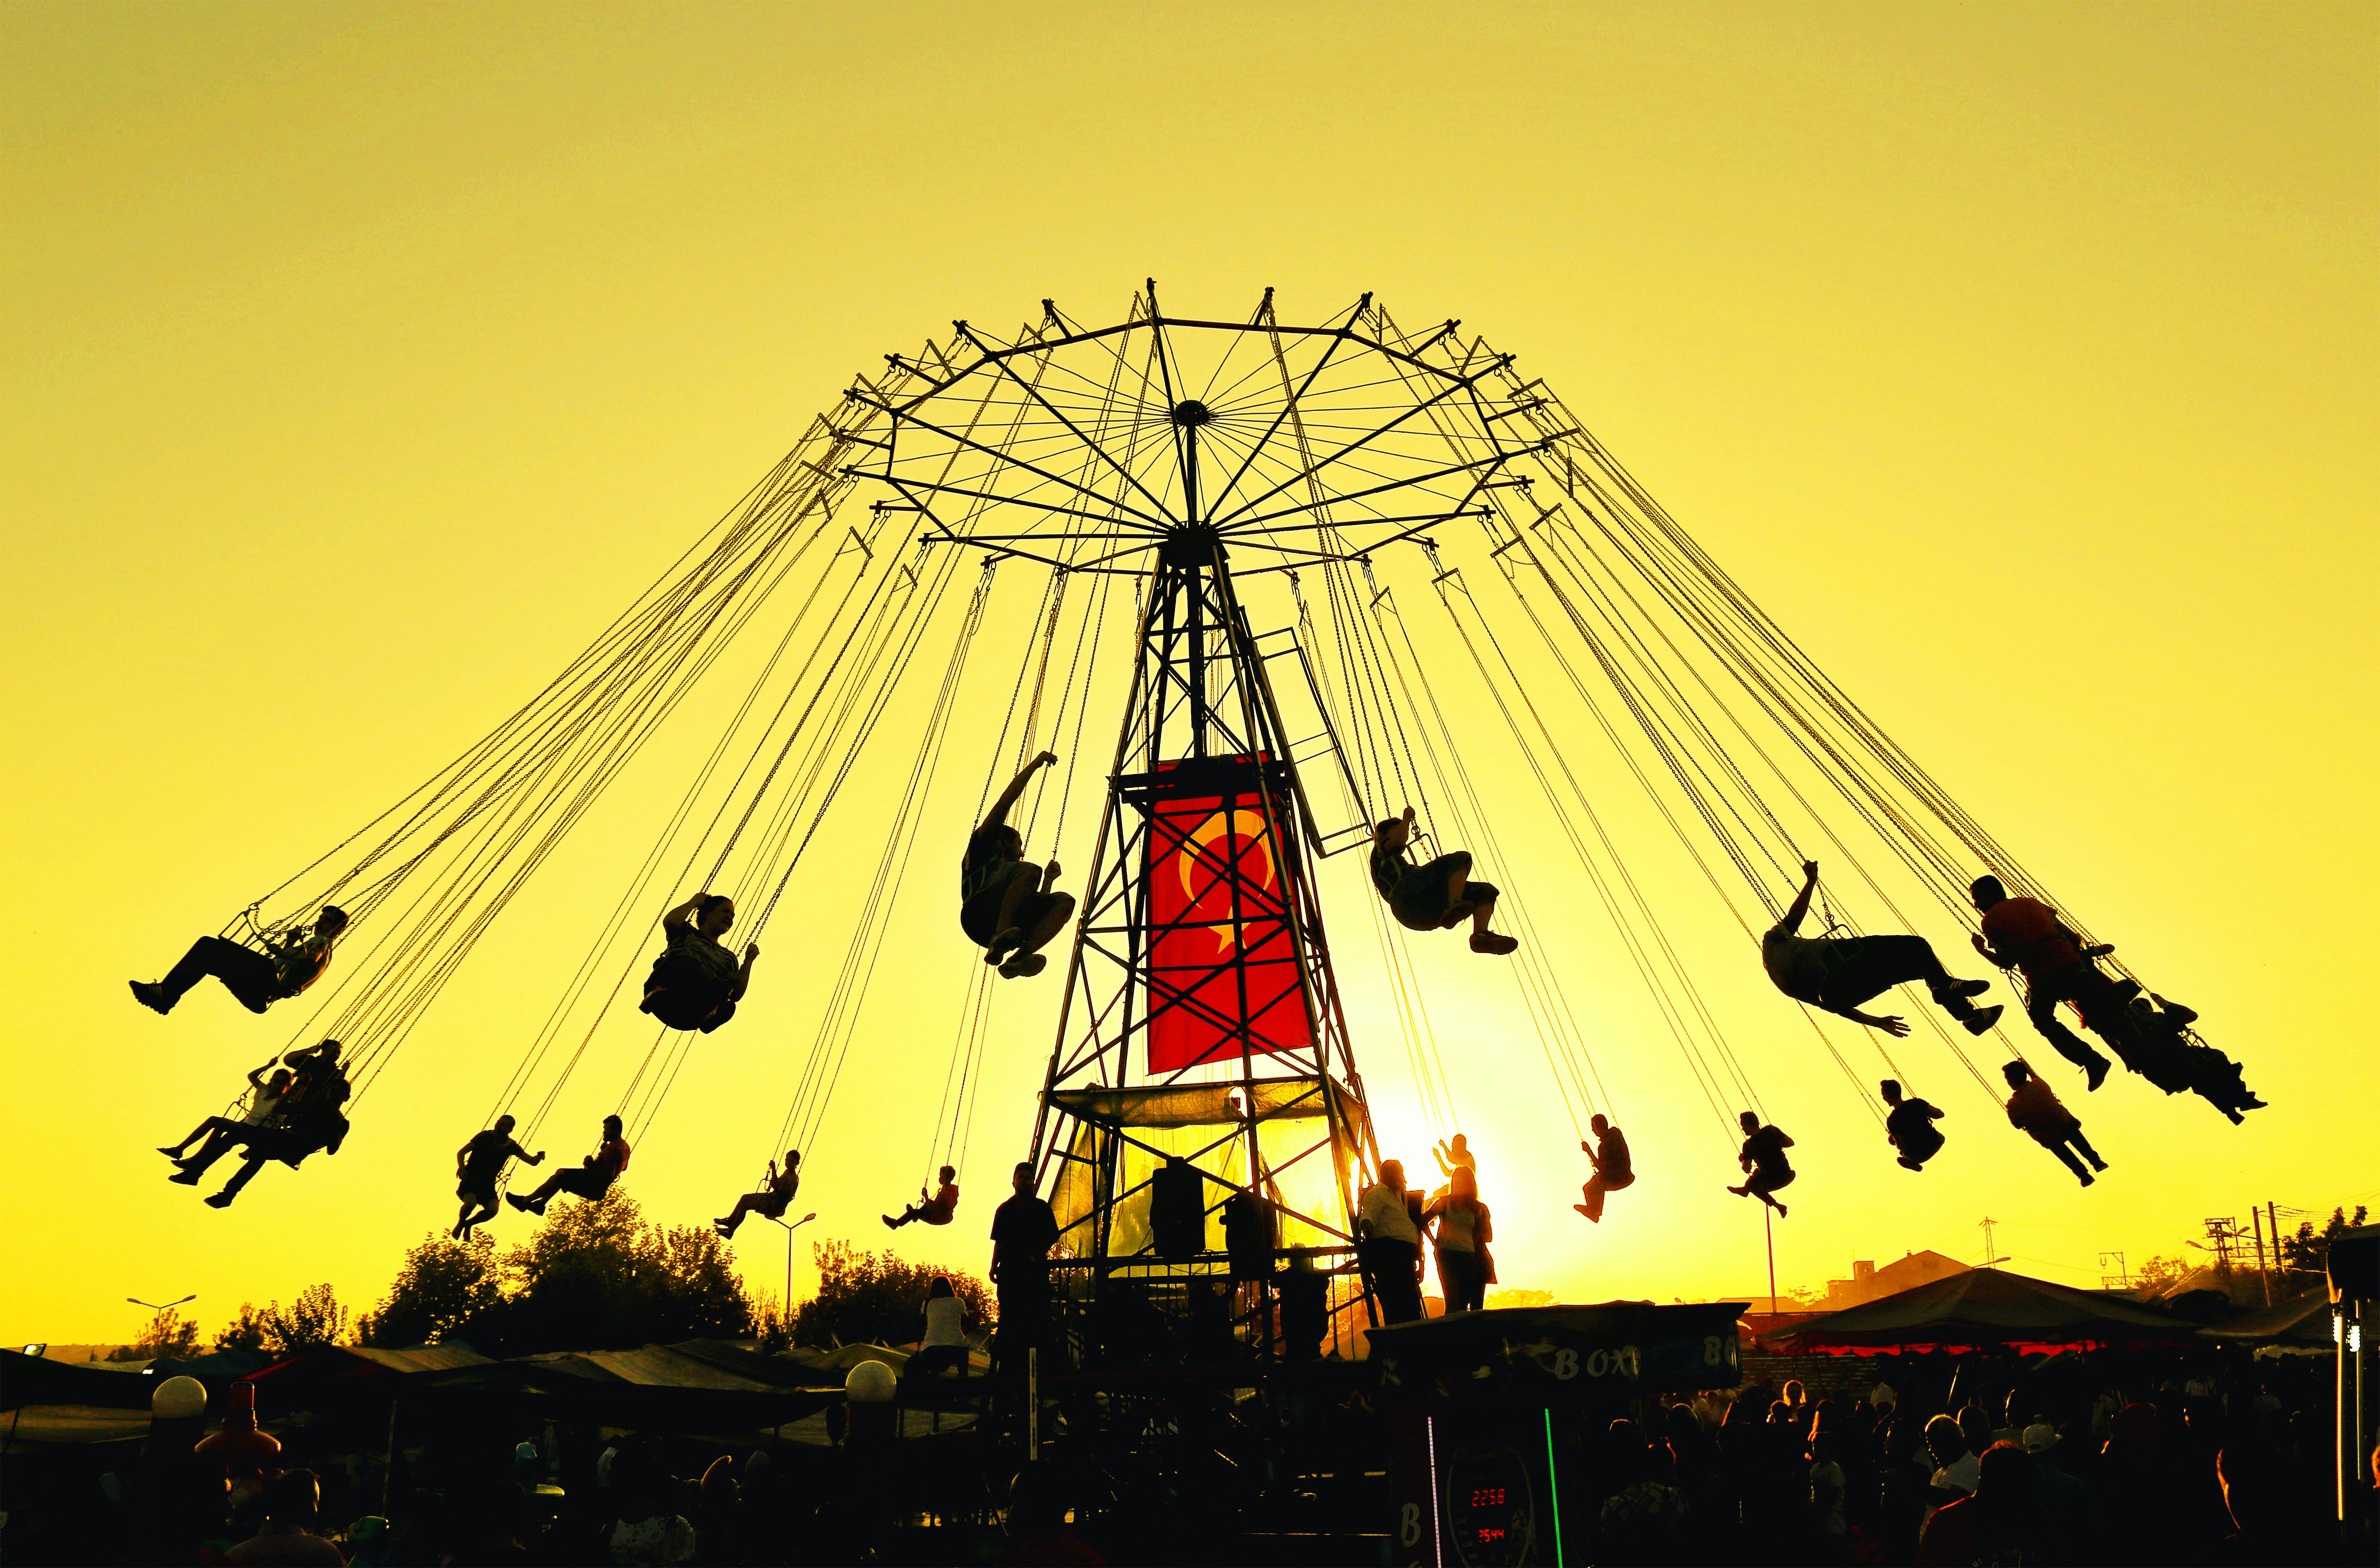
natural, sky, pole, event, temperature, fun, recreation, symmetry, happy, amusement ride, evening, leisure